Maquoketa Caves State Park

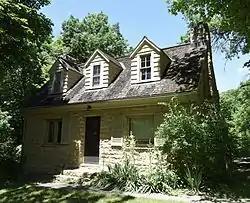
Custodian Residence

Maquoketa Caves State Park is a state park of Iowa, United States, located in Jackson County. It stands northwest of the city of Maquoketa. In 1991, on the east side of the park were listed as a historic district on the National Register of Historic Places.